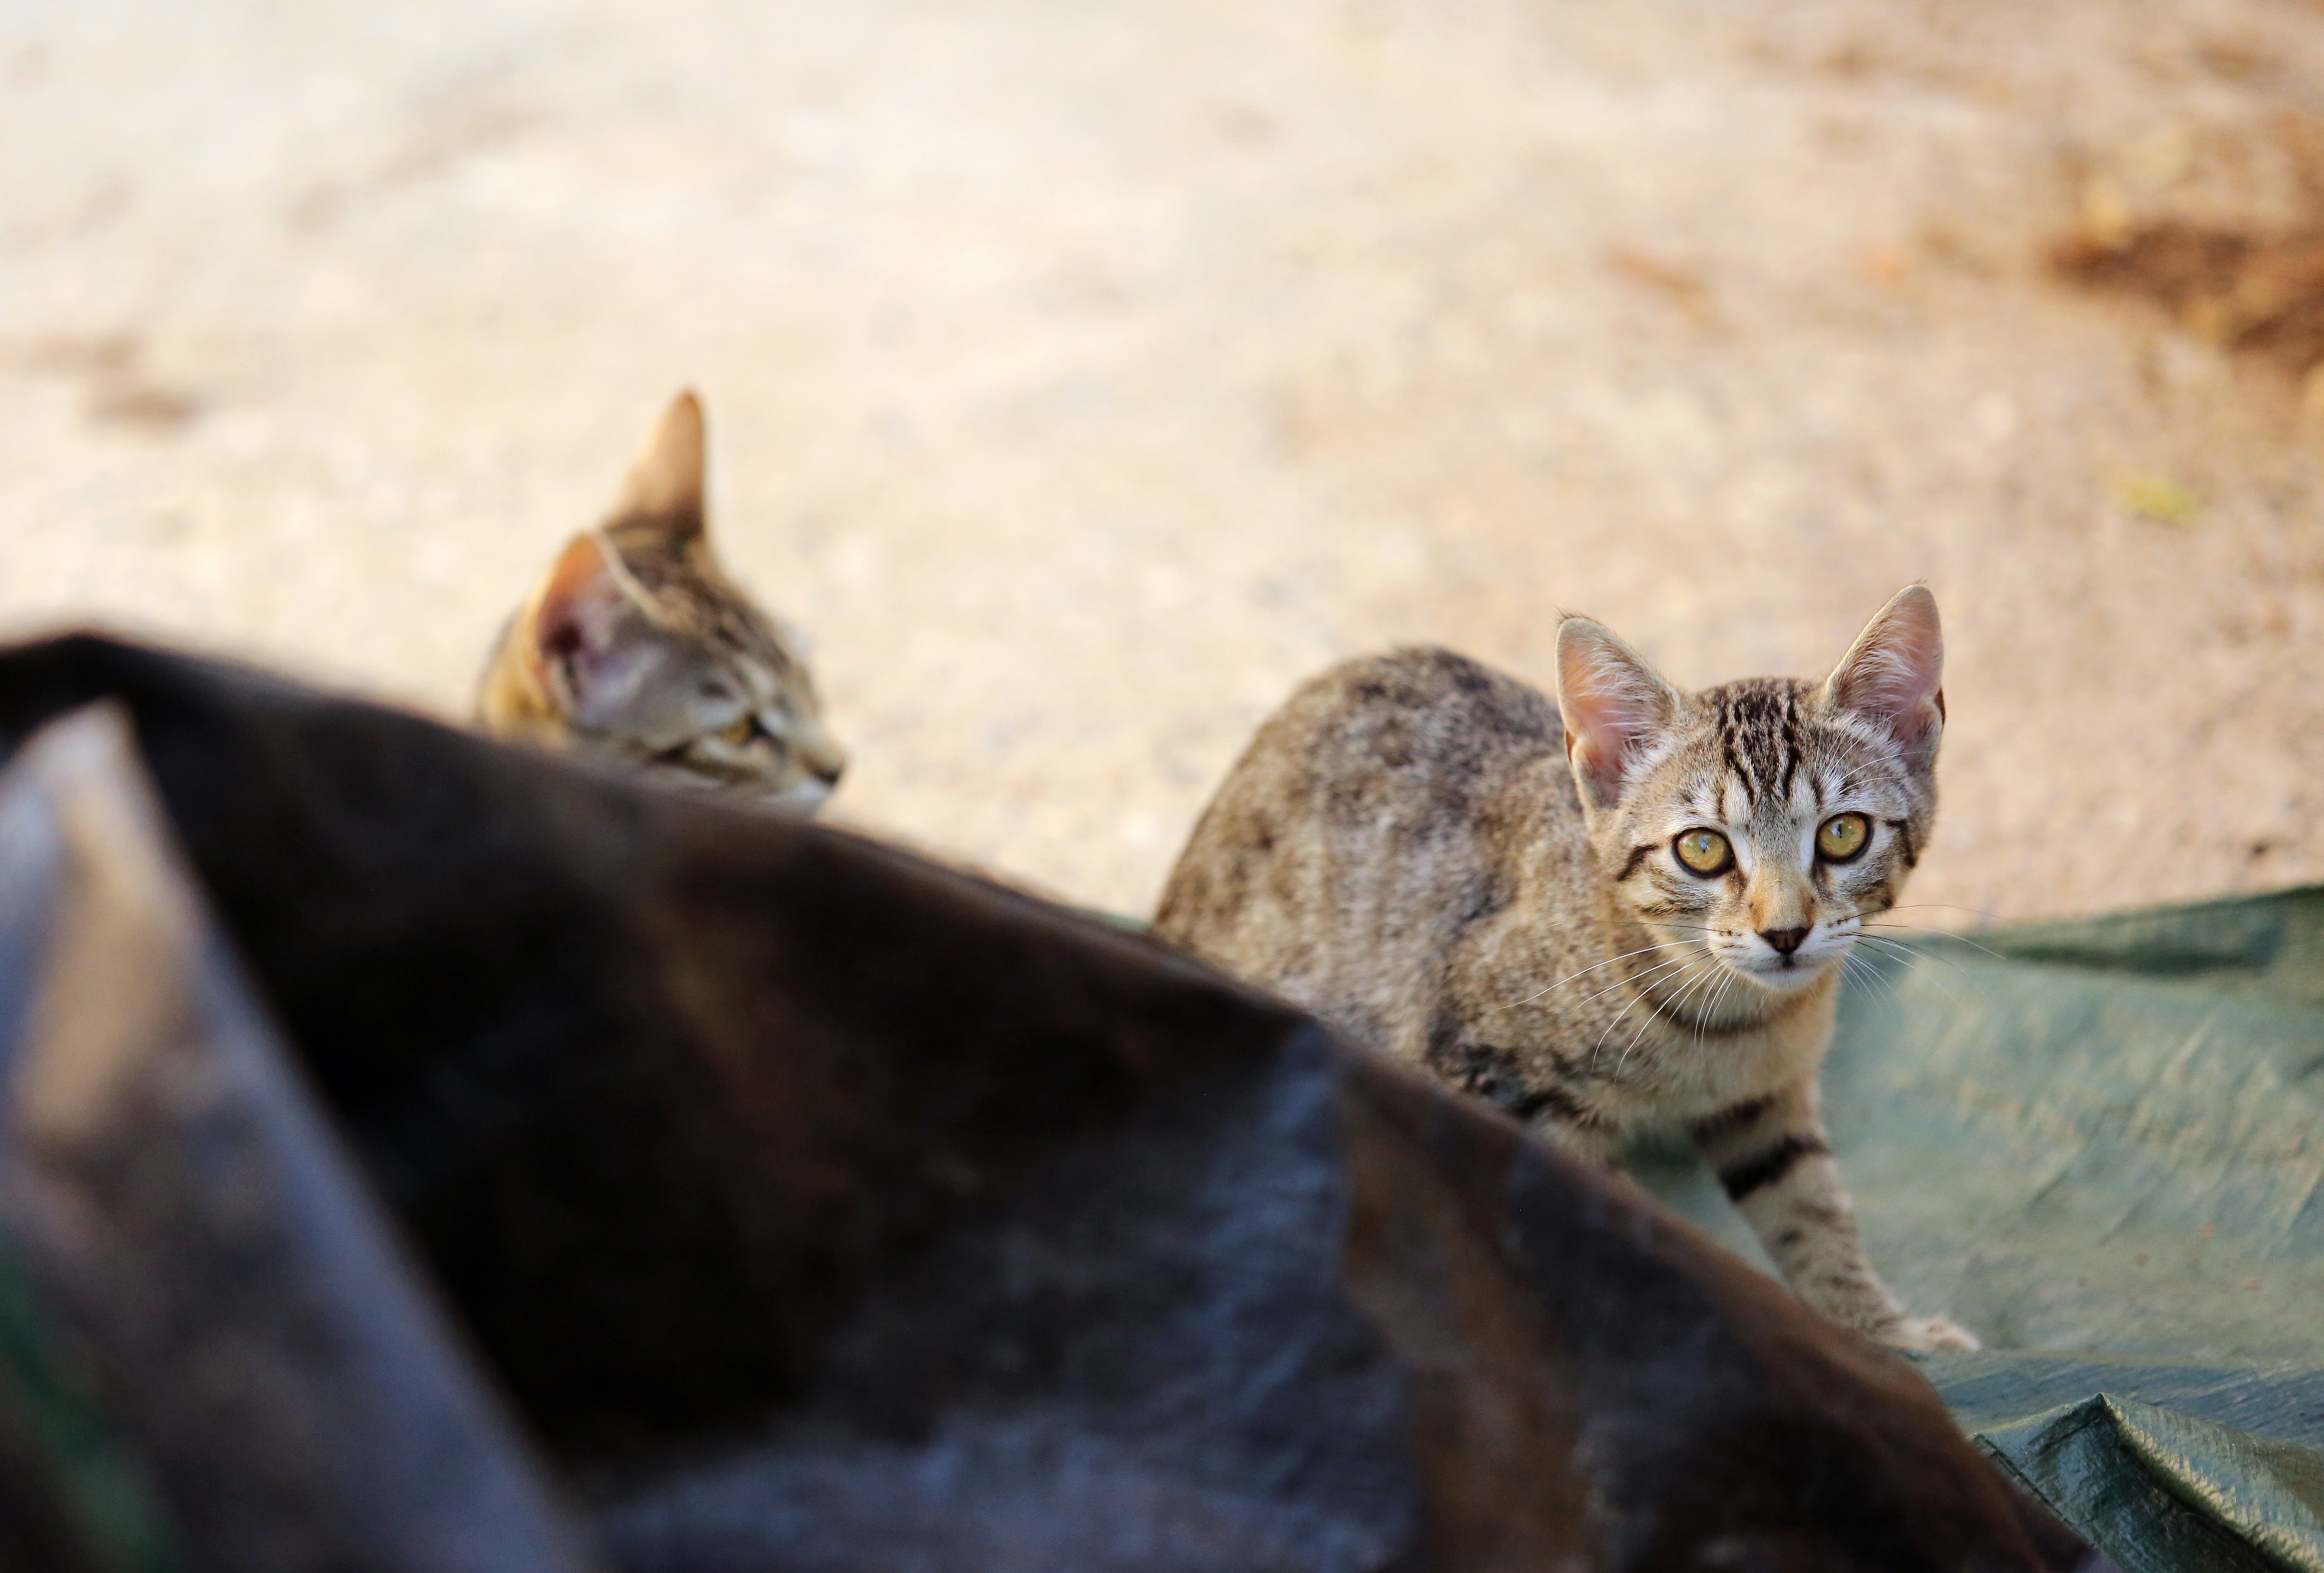
outdoor, animal, france, wildlife, europe, kitten, cat, canon, mammal, fauna, pets, cats, whiskers, midi, vertebrate, animaux, isasza, chats, animauxdomestiques, southfrance, sdfrankreich, zuidfrankrijk, mditerrane, languedocroussillon, hrault, montpelliermtropole, eos5d, jacou, chattigr, exterieur, languedoc, chatons, mieze, poezen, haustiere, stripedcat, bengal, wild cat, small to medium sized cats, cat like mammal